Turkish cuisine

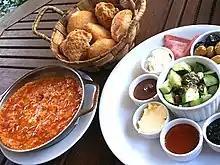
Menemen (left) and a classic Turkish breakfast platter

A traditional Turkish breakfast is rich in variety. A typical serving consists of cheese ("beyaz peynir", "kaşar", etc.), butter, olives, eggs, muhammara, tomatoes, cucumbers, jam, honey, and kaymak, sucuk (optionally spicy Turkish sausage), "pastırma", "börek", "simit", "poğaça", "açma", fried dough (known as "pişi"), as well as soups are eaten as a morning meal in Turkey. A specialty for breakfast is called menemen, which is prepared with tomatoes, green peppers, onion, olive oil and eggs. The breakfast menu can also include kuymak (depending on the province the dish is also known as "muhlama, mıhlama" and "yağlaş") or egg with spinach or potato. Another specialty is the Balkan Turkish dish çılbır, also known as Turkish eggs, made with poached eggs and yogurt. Invariably, Turkish tea is served at breakfast. The Turkish word for breakfast, "kahvaltı", means "before coffee".